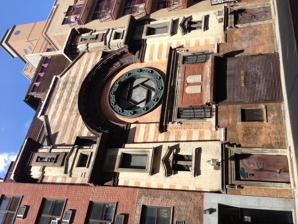
Building: Adath Jeshurun of Jassy Synagogue
Country: United States of America
Year built: 1904
Former synagogue in New York City Not to be confused with First Roumanian-American Congregation . For similarly named synagogues, see Adath Jeshurun . Adath Jeshurun of Jassy Synagogue (former) The former Adath Jeshurun of Jassy Synagogue, in 2013 Religion Affiliation Orthodox Judaism (former) Ecclesiastical or organizational status Synagogue (1904 – 1976) Art studios and residence (since 1979) Status Closed Location Location 58-60 Rivington Street, Lower East Side , Manhattan , New York City , New York 10002 Country United States Location in Lower Manhattan Geographic coordinates 40°43′15″N 73°59′25″W / 40.7208°N 73.9902°W / 40.7208; -73.9902 Architecture Architect(s) Emery Roth Type Synagogue Style Moorish Revival Date established 1881 (as a congregation) Completed 1904 Materials Brick The Adath Jeshurun of Jassy Synagogue and later, the Erste Warshawer Synagogue is a former Orthodox Jewish synagogue located at 58-60 Rivington Street near Eldridge Street on the Lower East Side of Manhattan in New York City , New York , United States. The former synagogue was designed by architect Emery Roth , and completed in 1904 in the Moorish Revival style. The building operated as a synagogue for two different congregations until 1976 when it closed and subsequently fell into disrepair. Since 1979, the building has been used as studios and residences for local artists. Synagogue history First Romanian-American Congregation At the turn of the 20th century, the Lower East Side became a refuge for hundreds of thousands of Jews who fled the pogroms , persecutions and economic distress of Eastern Europe. There were approximately 75,000 Romanian Jews in New York in 1914. The First Romanian-American Congregation, founded in 1881, worshiped in a small synagogue at 70 Hester Street; relocating in 1886 to 131 Hester Street. In 1903, the congregation purchased an old tenement building at 58-60 Rivington Street and engaged Roth to build a synagogue with the cornerstone laid on November 22, 1903. The inauguration of the synagogue occurred in early September 1904, with over 10,000 people present. Falling into financial difficulty just a few years later, the congregation mortgaged the building to a developer, the Universal Building and Construction Co. By June 1907 the developer listed the synagogue for sale. Erste Warschuer Congregation By late 1908, it was reported that the Erste Warschuer Congregation (or First Warsaw Congregation), a group of Polish Jews organised in 1889, had acquired the building and renamed it as the Erste Warshawer Synagogue. However, a legal battle between the Romanian Jews and the developer lasted until 1910, when the New York State Supreme Court dismissed on appeal a claim that the Romanian congregation had an oral contract with the construction company and that it could buy back the building. Large gatherings occurred at the synagogue with 2,000 people present for Lag B’Omer in 1916; 20,000 in 1922 for a memorial tribute to Bernard Bernstein , and 2,000 people in 1935 for a memorial tribute to Józef Piłsudski , both members of the Polish congregation. Regular members of the congregation included George and Ira Gershwin , Senator Jacob Javits , Samuel Goldwyn , and George Burns . Following the Warsaw Ghetto uprising and the Holocaust , the synagogue became a focal point for American-Polish Jews. Hundreds of Polish immigrants would gather at the Warschuer synagogue, where services were conducted in Hebrew and Yiddish . However, the changing demographics of the Lower East Side resulted in many Jews relocating to Brooklyn . The 1975 death of pioneering Rabbi Nuta Shainberg, a Holocaust survivor who had been the congregation's leader for nearly three decades, was a significant turning point. By the following year the synagogue had closed. Subsequent use In 1979 Hale Gurland, an artist, acquired the derelict former synagogue and renovated the property into studios and residences for local artists. References